Taiwan

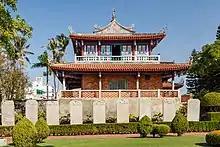
Chihkan Tower, originally built as Fort Provintia by the Dutch, was rebuilt under Qing rule.

Following the defeat of Koxinga's grandson by an armada led by Admiral Shi Lang in 1683, the Qing dynasty formally annexed Taiwan in May 1684, making it a prefecture of Fujian province while retaining its administrative seat (now Tainan) under Koxinga as the capital.